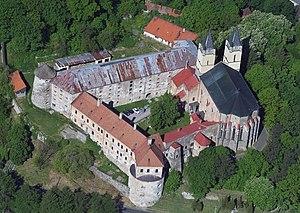
Hronský Beňadik est un village de Slovaquie situé dans la région de Banská Bystrica.